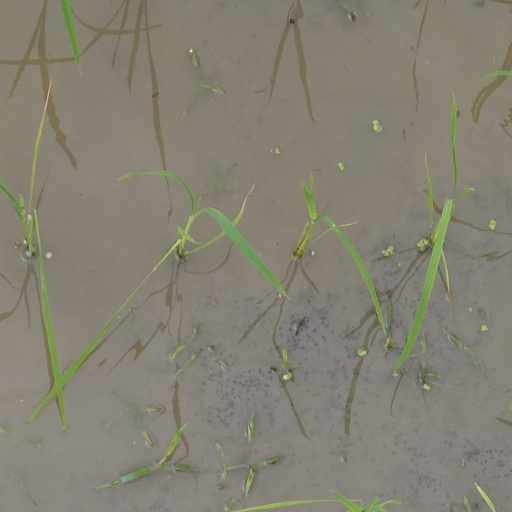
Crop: rice